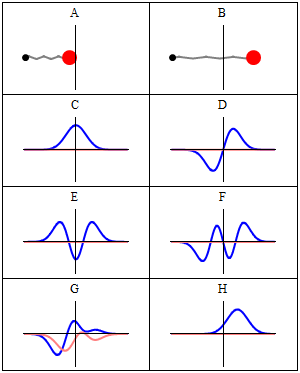
La fonction d'onde est un des concepts fondamentaux de la mécanique quantique. Elle correspond à la représentation de l'état quantique d'un système dans une base de dimension infinie, en général celle des positions. Dans ce dernier cas, elle est notée, qui par définition correspond à, si l'état quantique est normé.
En mécanique quantique, un état cohérent est un état quantique d'un oscillateur harmonique quantique dont le comportement ressemble à celui d'un oscillateur harmonique classique. Les états cohérents sont entre autres utilisés pour décrire les états de la lumière des lasers, comme R.J. Glauber l'a montré dans un article de 1963.